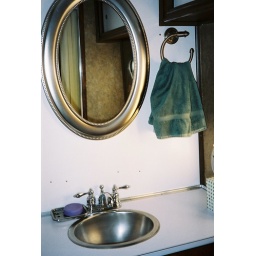
The fixtures in the head are new as are the mirror and towel racks.